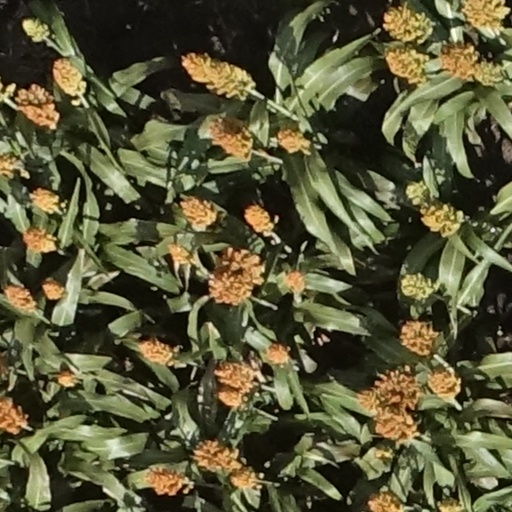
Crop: sorghum